Noël Coward

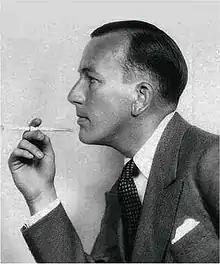
The Coward image: with cigarette holder in 1930

Coward was homosexual but, following the convention of his times, this was never publicly mentioned. The critic Kenneth Tynan's description in 1953 was close to an acknowledgment of Coward's sexuality: "Forty years ago he was Slightly in "Peter Pan", and you might say that he has been wholly in "Peter Pan" ever since. No private considerations have been allowed to deflect the drive of his career; like Gielgud and Rattigan, like the late Ivor Novello, he is a congenital bachelor." Coward firmly believed his private business was not for public discussion, considering ""any" sexual activities when over-advertised" to be tasteless. Even in the 1960s, Coward refused to acknowledge his sexual orientation publicly, wryly observing, "There are still a few old ladies in Worthing who don't know." Despite this reticence, he encouraged his secretary Cole Lesley to write a frank biography once Coward was safely dead.